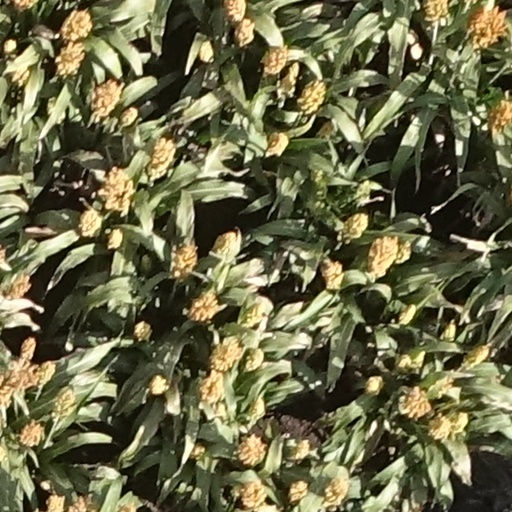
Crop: sorghum